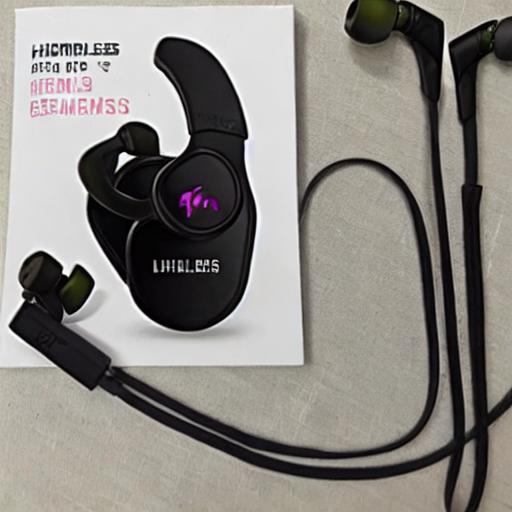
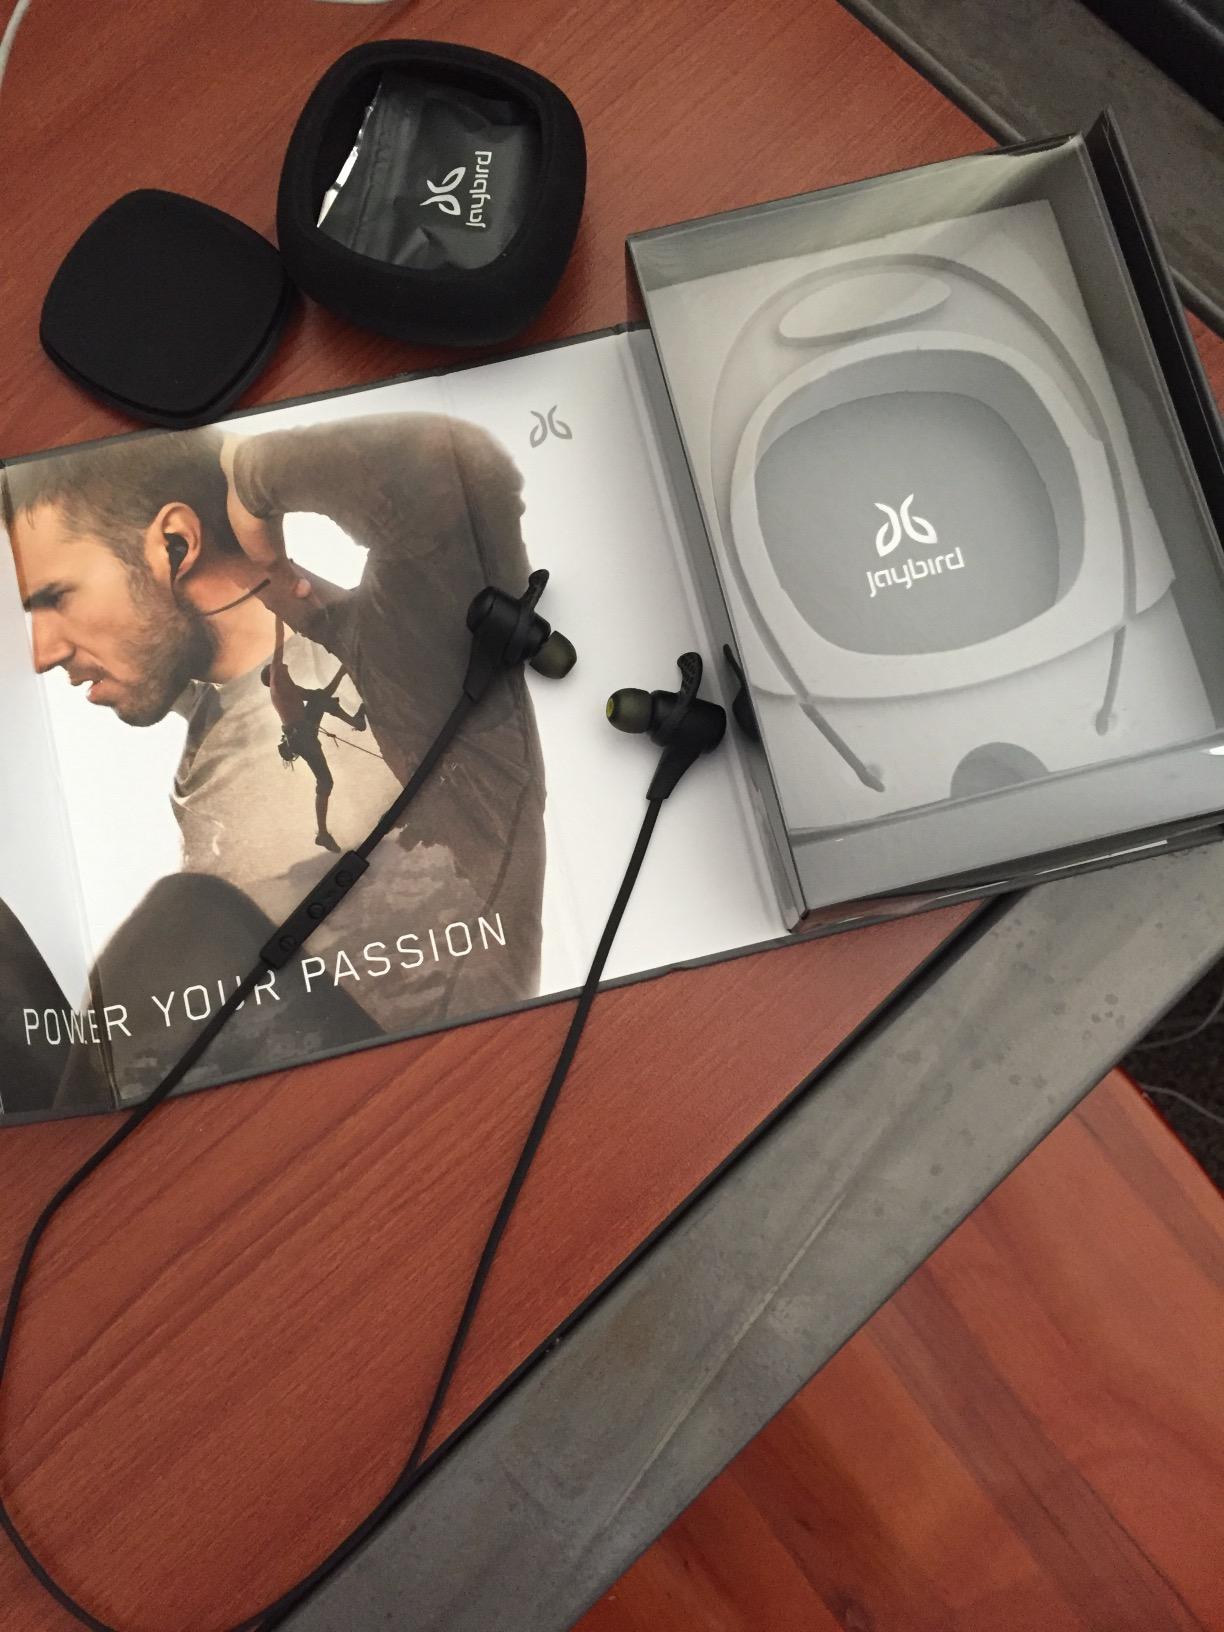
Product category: headphones
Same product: no